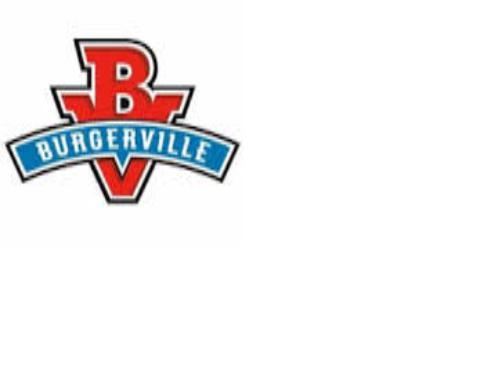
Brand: Burgerville
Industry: Food